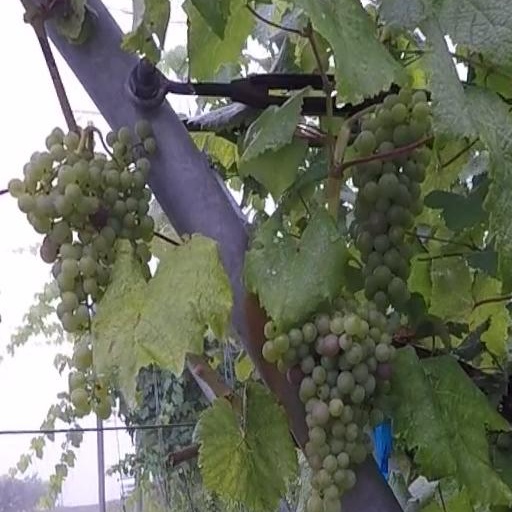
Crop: grape